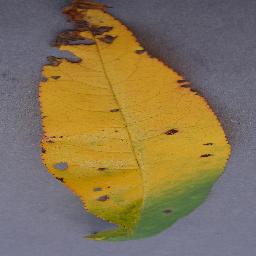
Label: Peach___Bacterial_spot